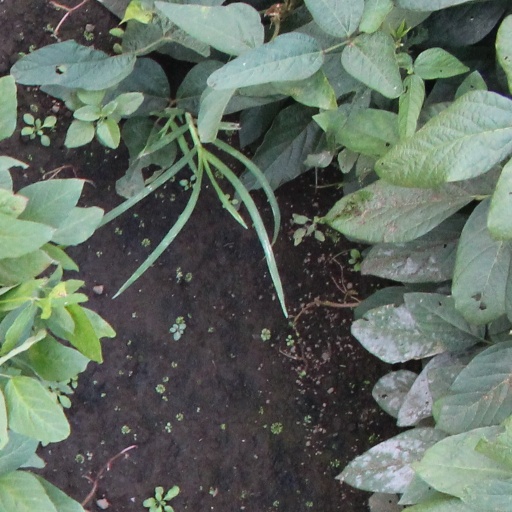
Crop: soybean